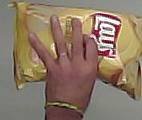
Product: lays_classic